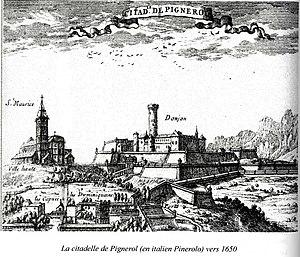
La citadelle de Pignerol vers 1650, gravure.
Nicolas Fouquet, marquis de Belle-Île, vicomte de Melun et Vaux, né le 23 février 1615 à Paris, mort le 23 mars 1680 à Pignerol, est un homme d'État français de haut rang, surintendant des finances à l'époque de Mazarin, procureur général au parlement de Paris.